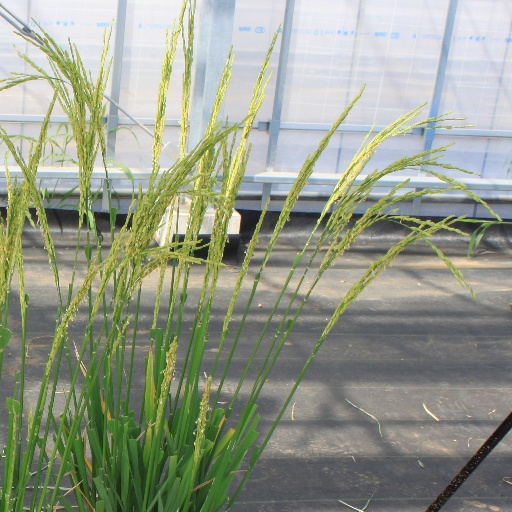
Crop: rice